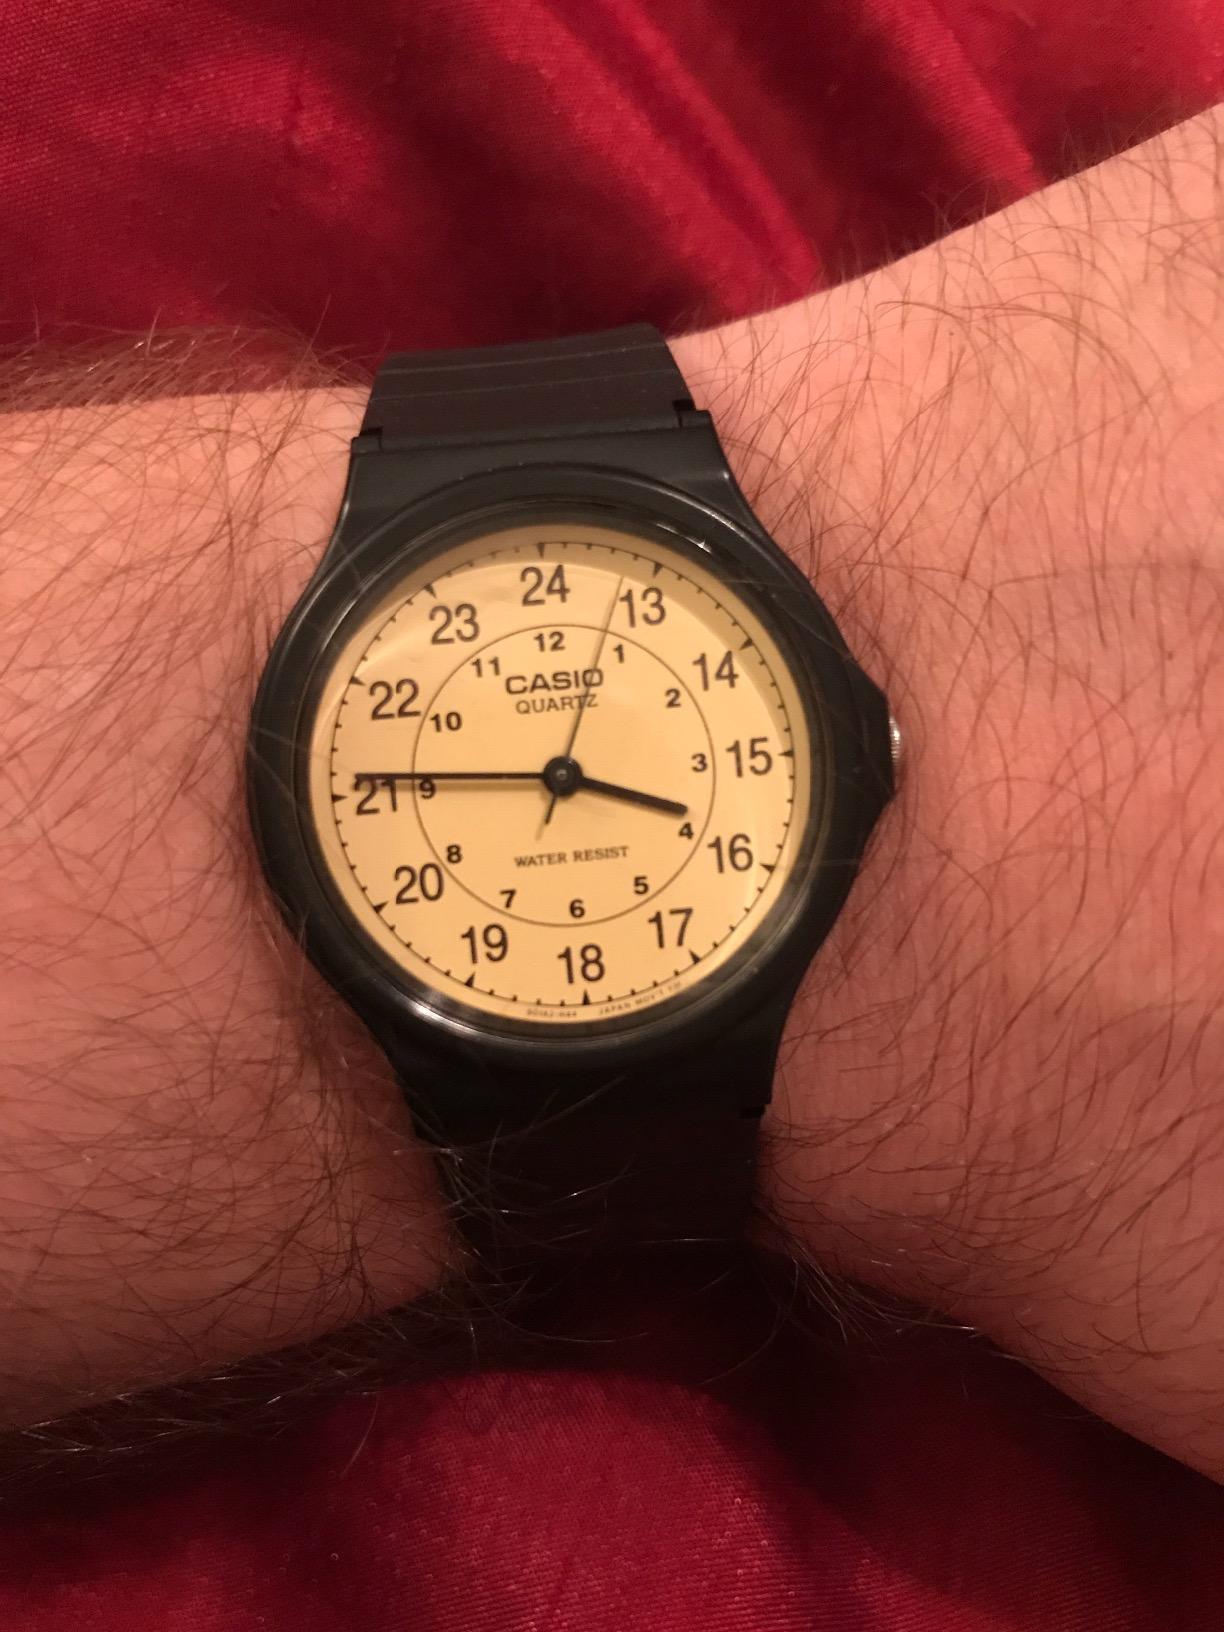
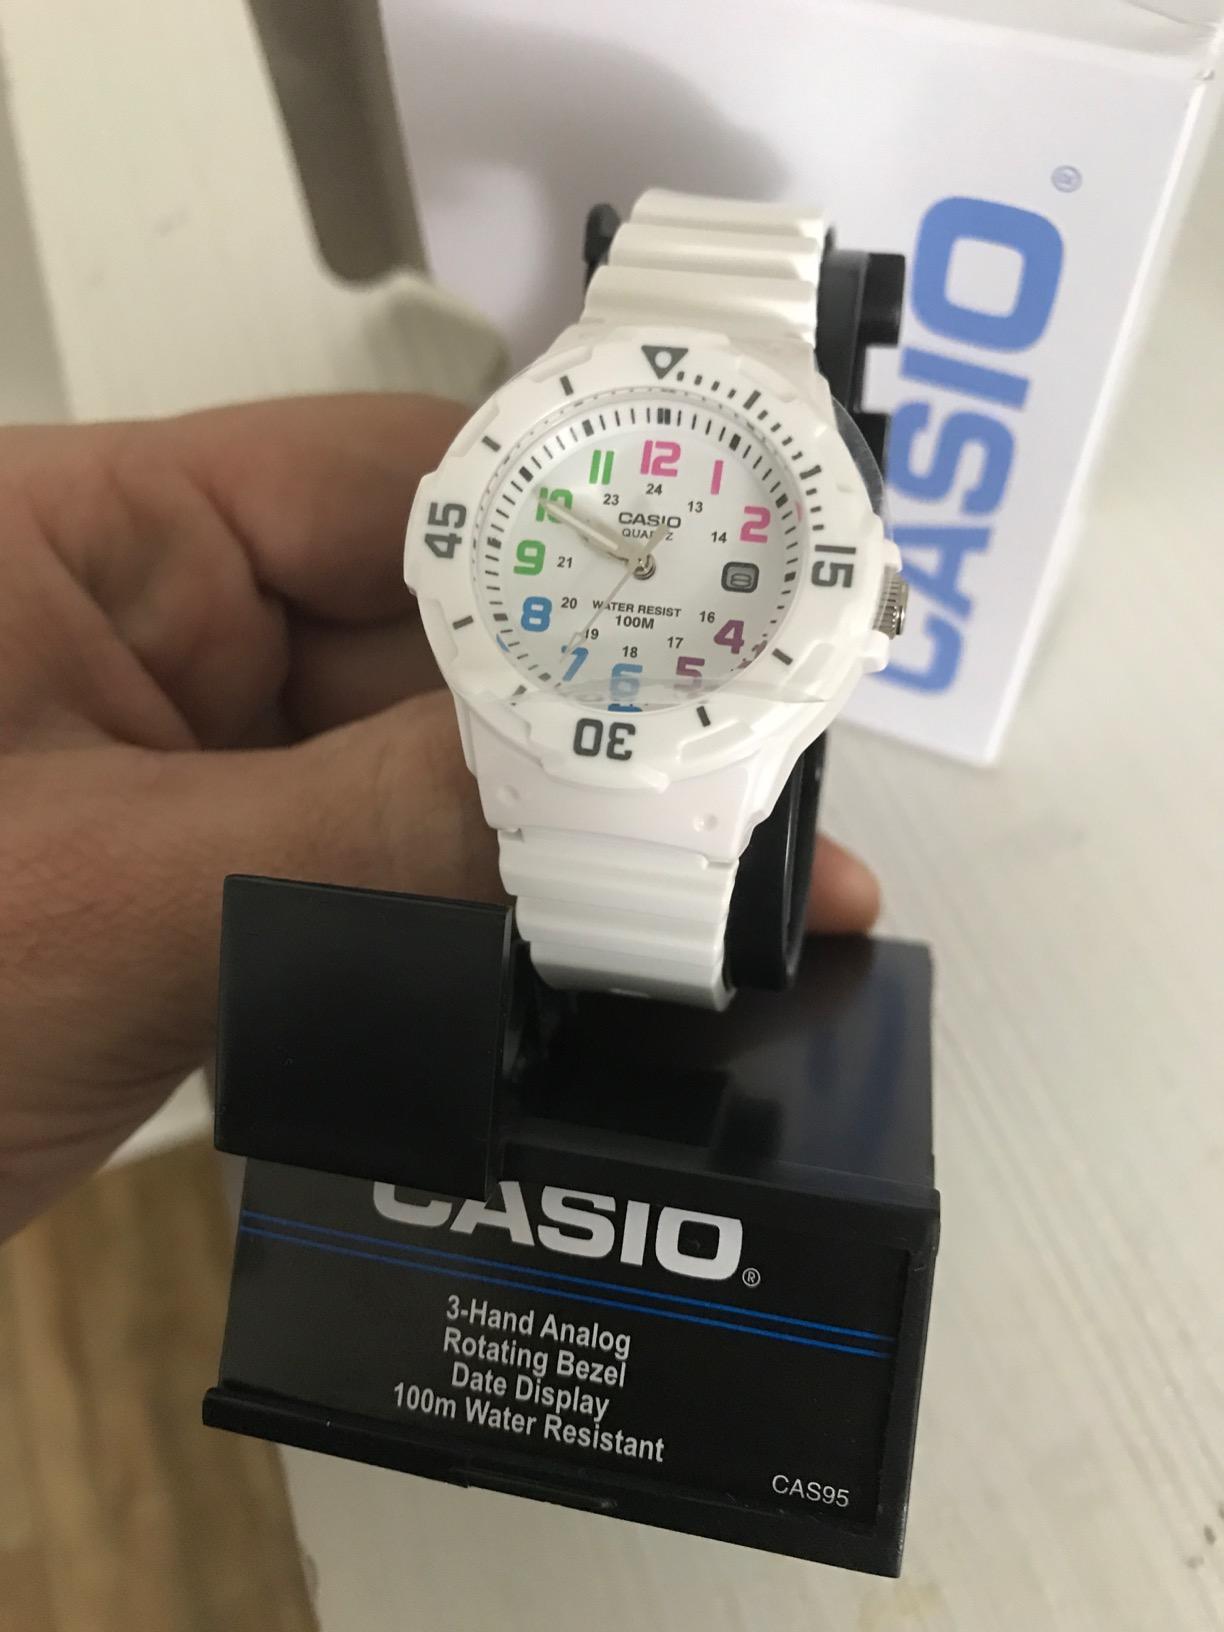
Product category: accessories_watch
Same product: no